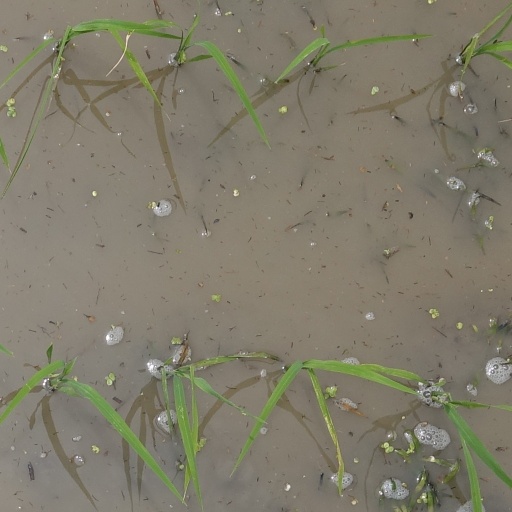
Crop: rice